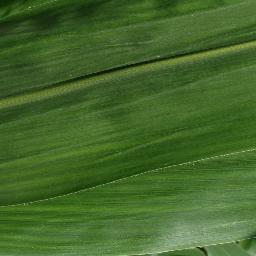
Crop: corn
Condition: (maize)_healthy